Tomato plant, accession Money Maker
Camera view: vertical (180 deg); turntable rotation: 60 degrees
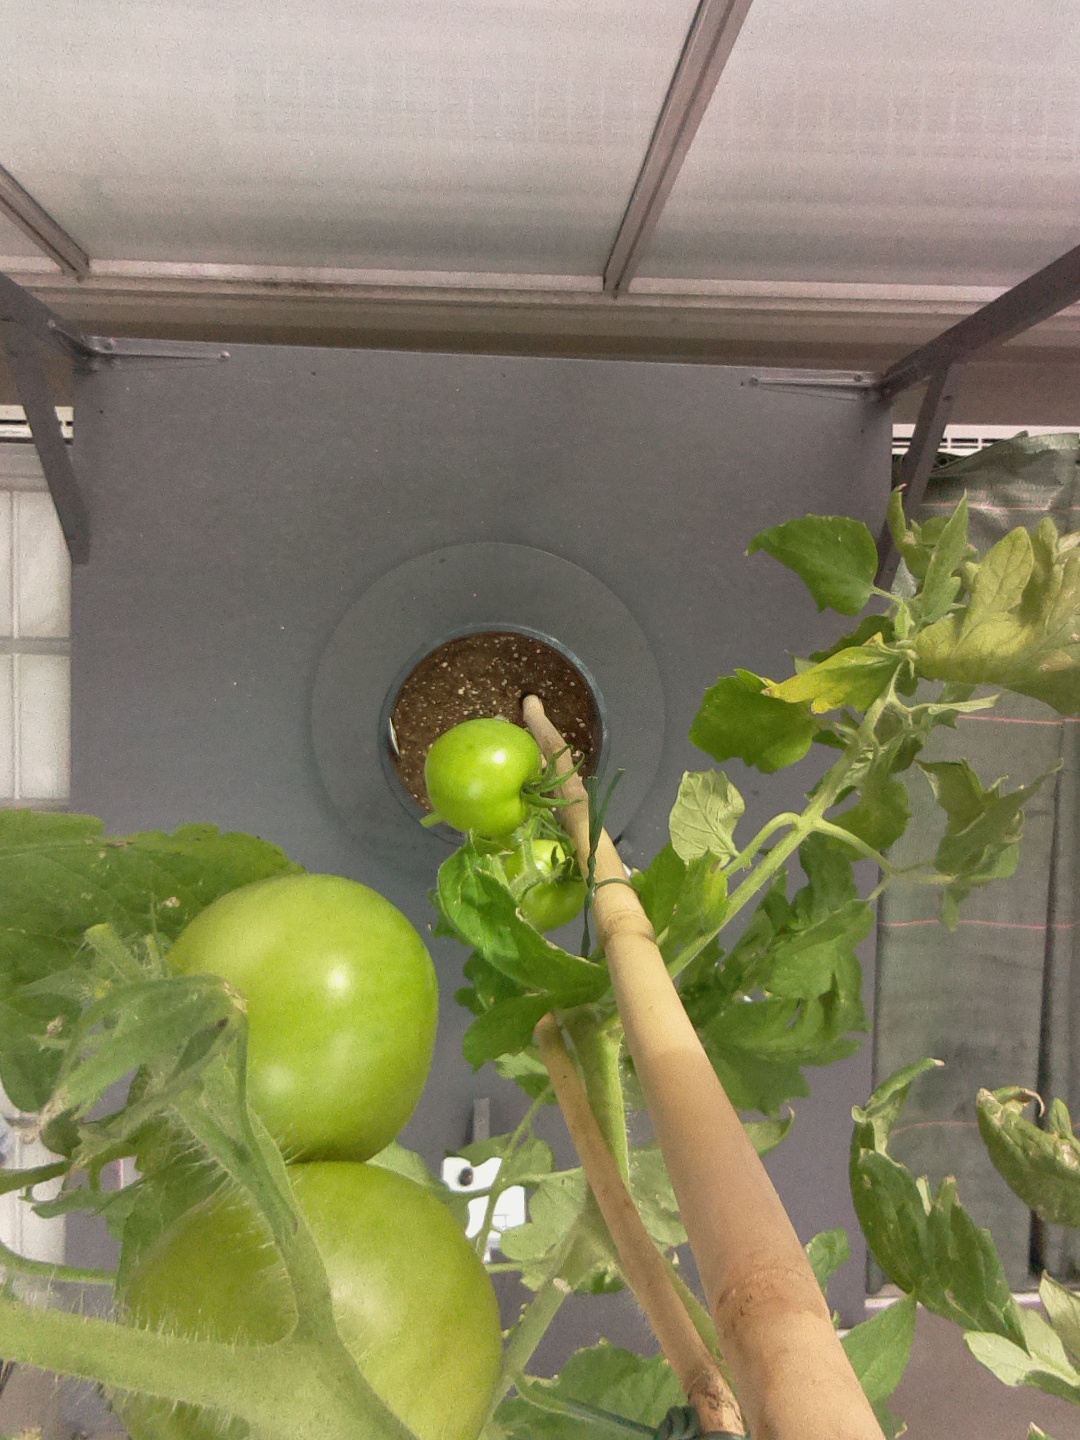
BBCH growth stage 75: 50%-60% of final fruit size